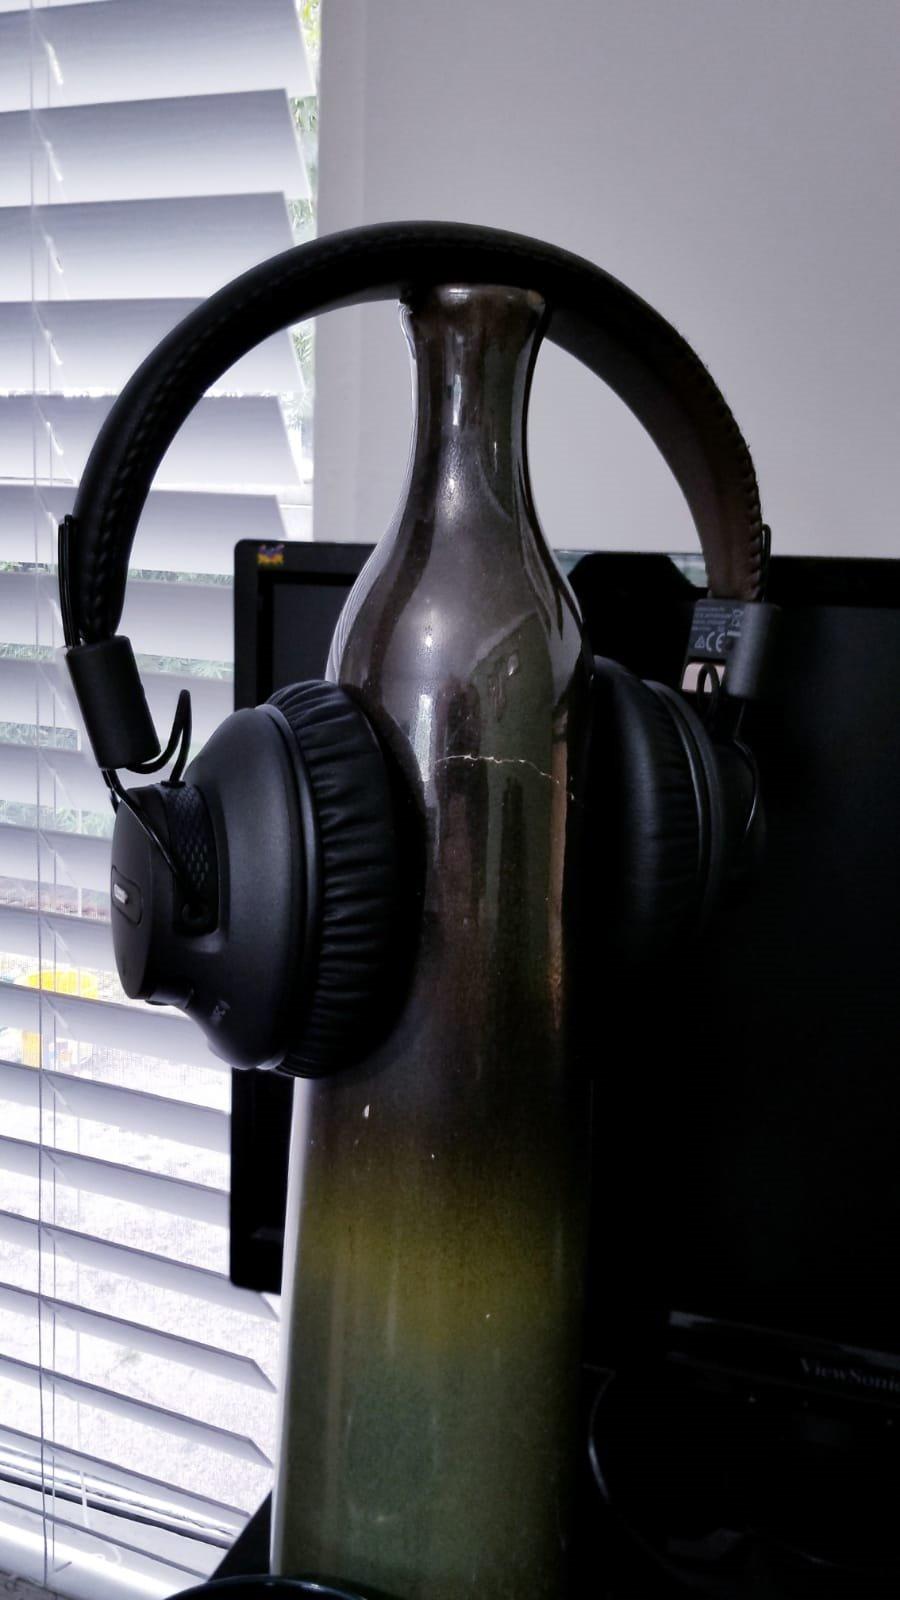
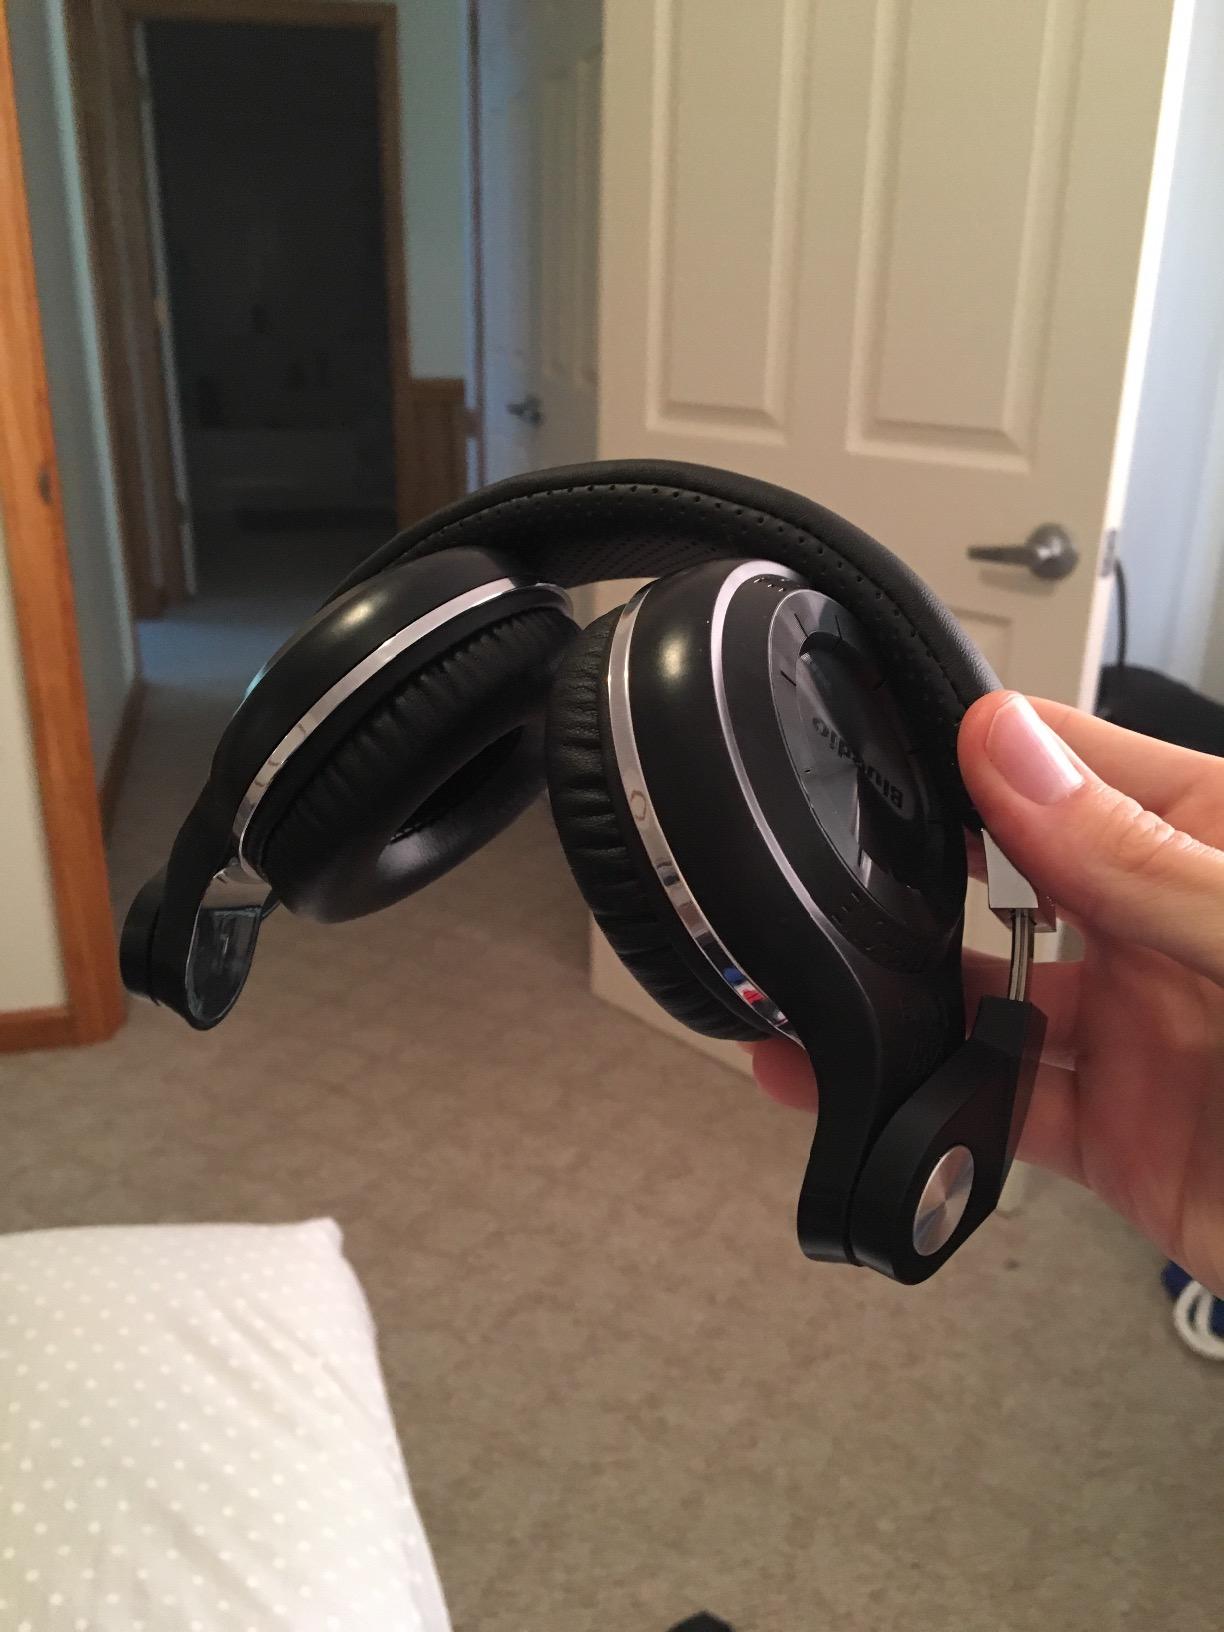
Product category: headphones
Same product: no